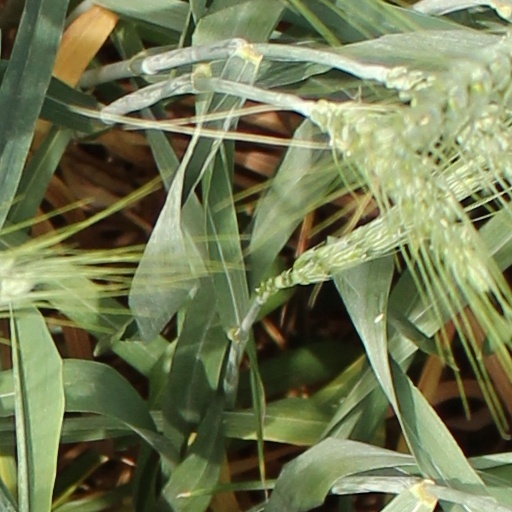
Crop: wheat